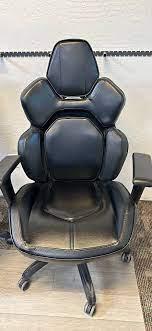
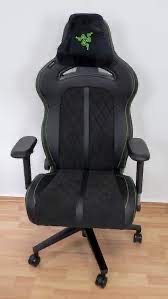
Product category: items_chair
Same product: no